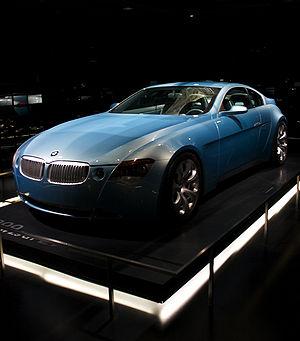
La BMW Concept Z9 est un concept-car coupé 2+2 GT BMW série Z de luxe, du constructeur automobile allemand BMW, présenté au salon de l'automobile de Francfort 1999, puis en version coupé-cabriolet au mondial Paris Motor Show 2000.